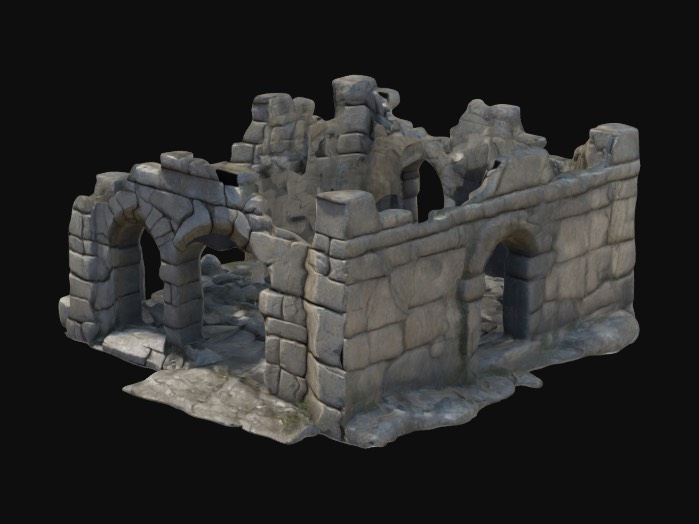
미적 점수 (1~10점): 3